Indiana University Bloomington

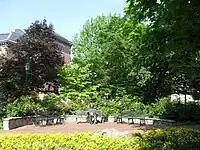
The statue of Herman B. Wells

The Indiana University Bloomington Library System supports over twenty libraries and provides access to more than 9.9 million books, 800 databases, 60,000 electronic journal titles, and 815,000 ebooks. The system is the 14th largest library in North America by volumes held.